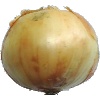
Label: Onion White 1